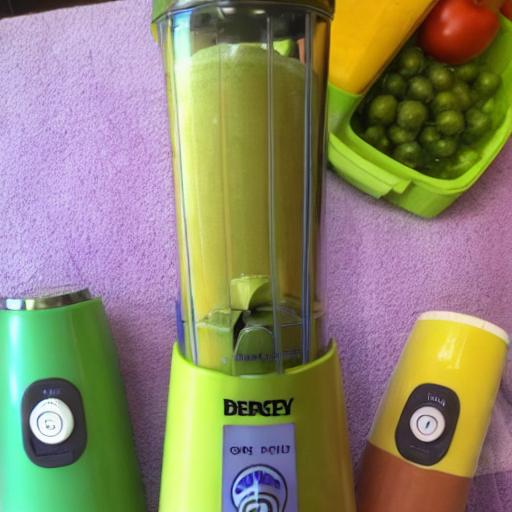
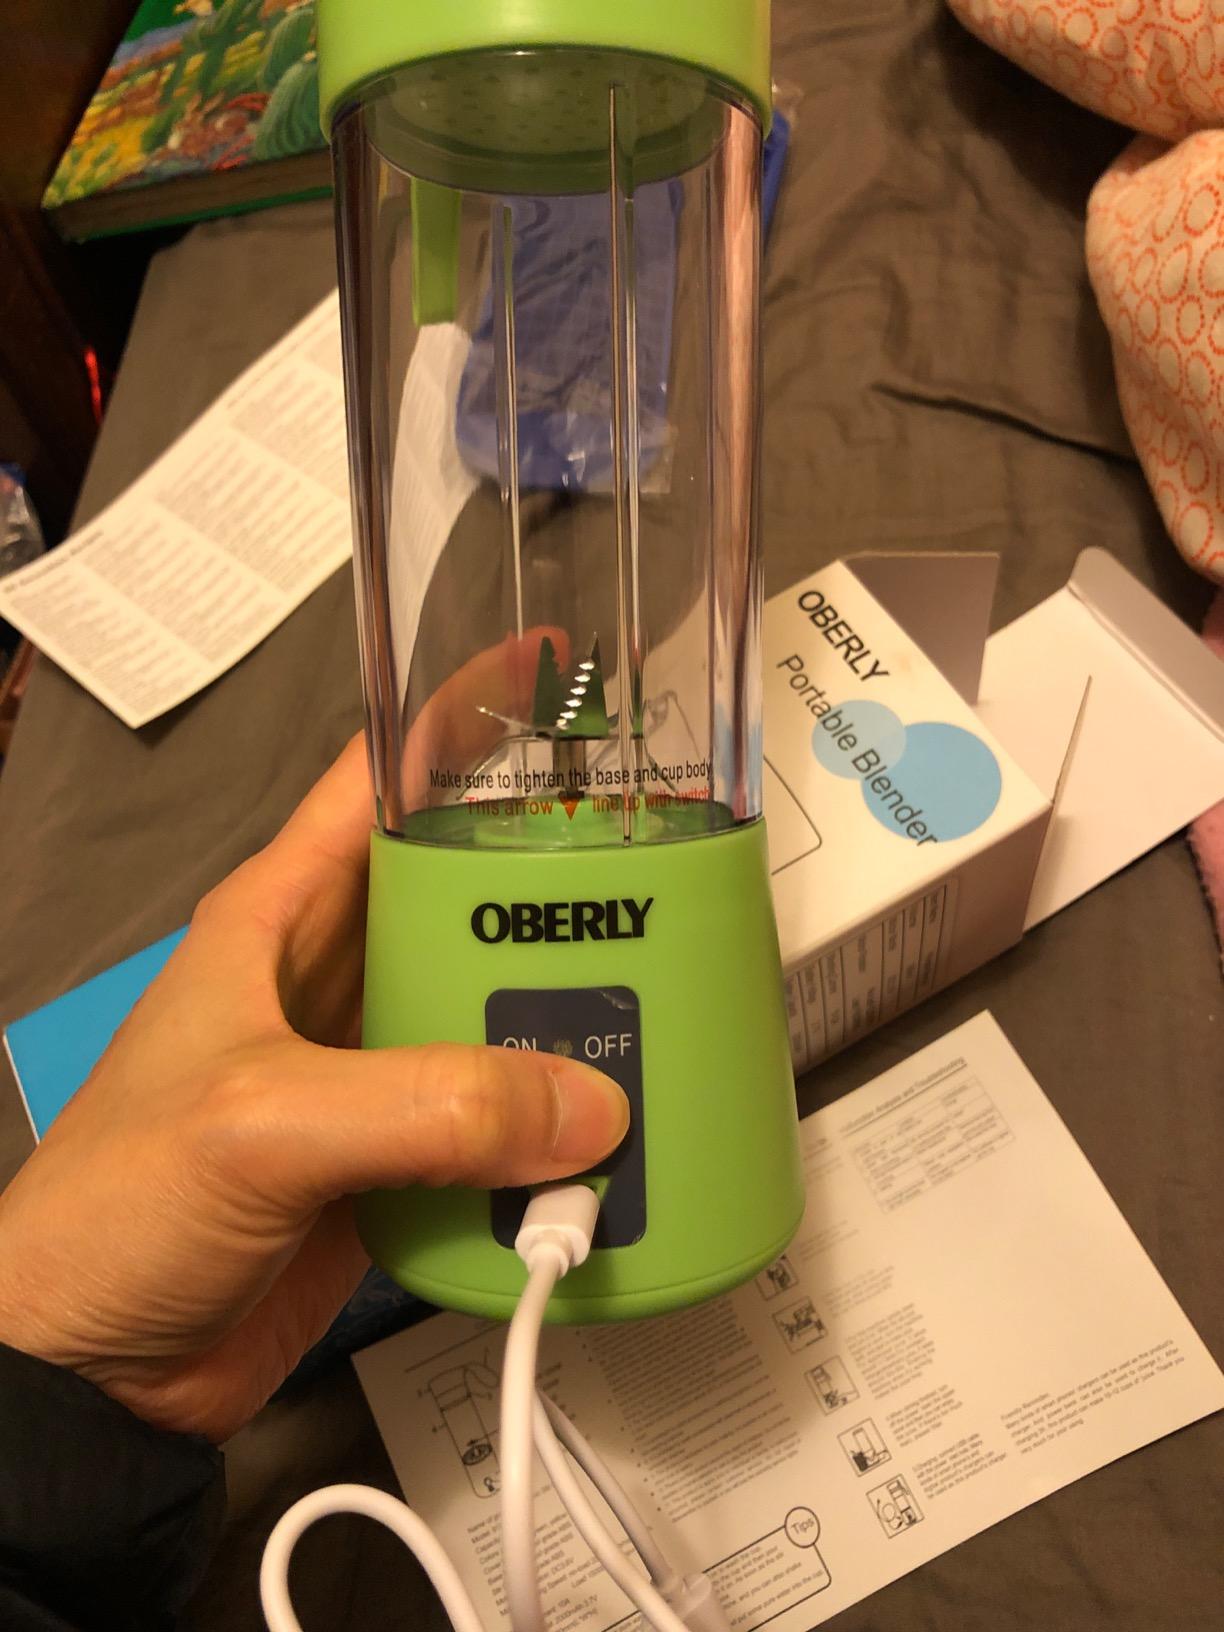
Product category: items_blender
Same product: no